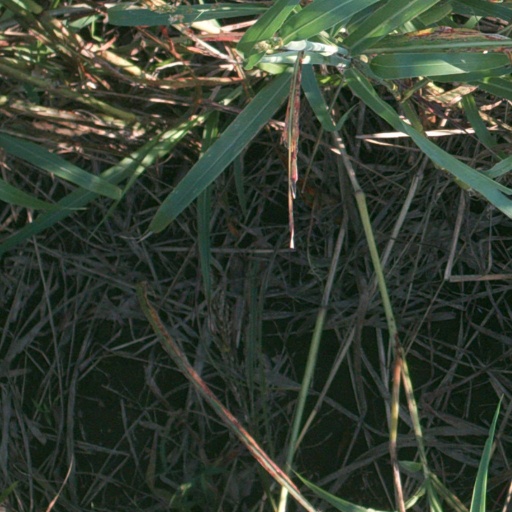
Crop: sorghum